EFL Championship

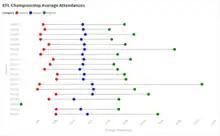

The EFL Championship is the second most-watched second-tier domestic sports league in the World, behind the German 2. Bundesliga (29,081), with an average of 23,048 spectators per game in the 2023–24 season. The Championship is the fifth most watched league in Europe.